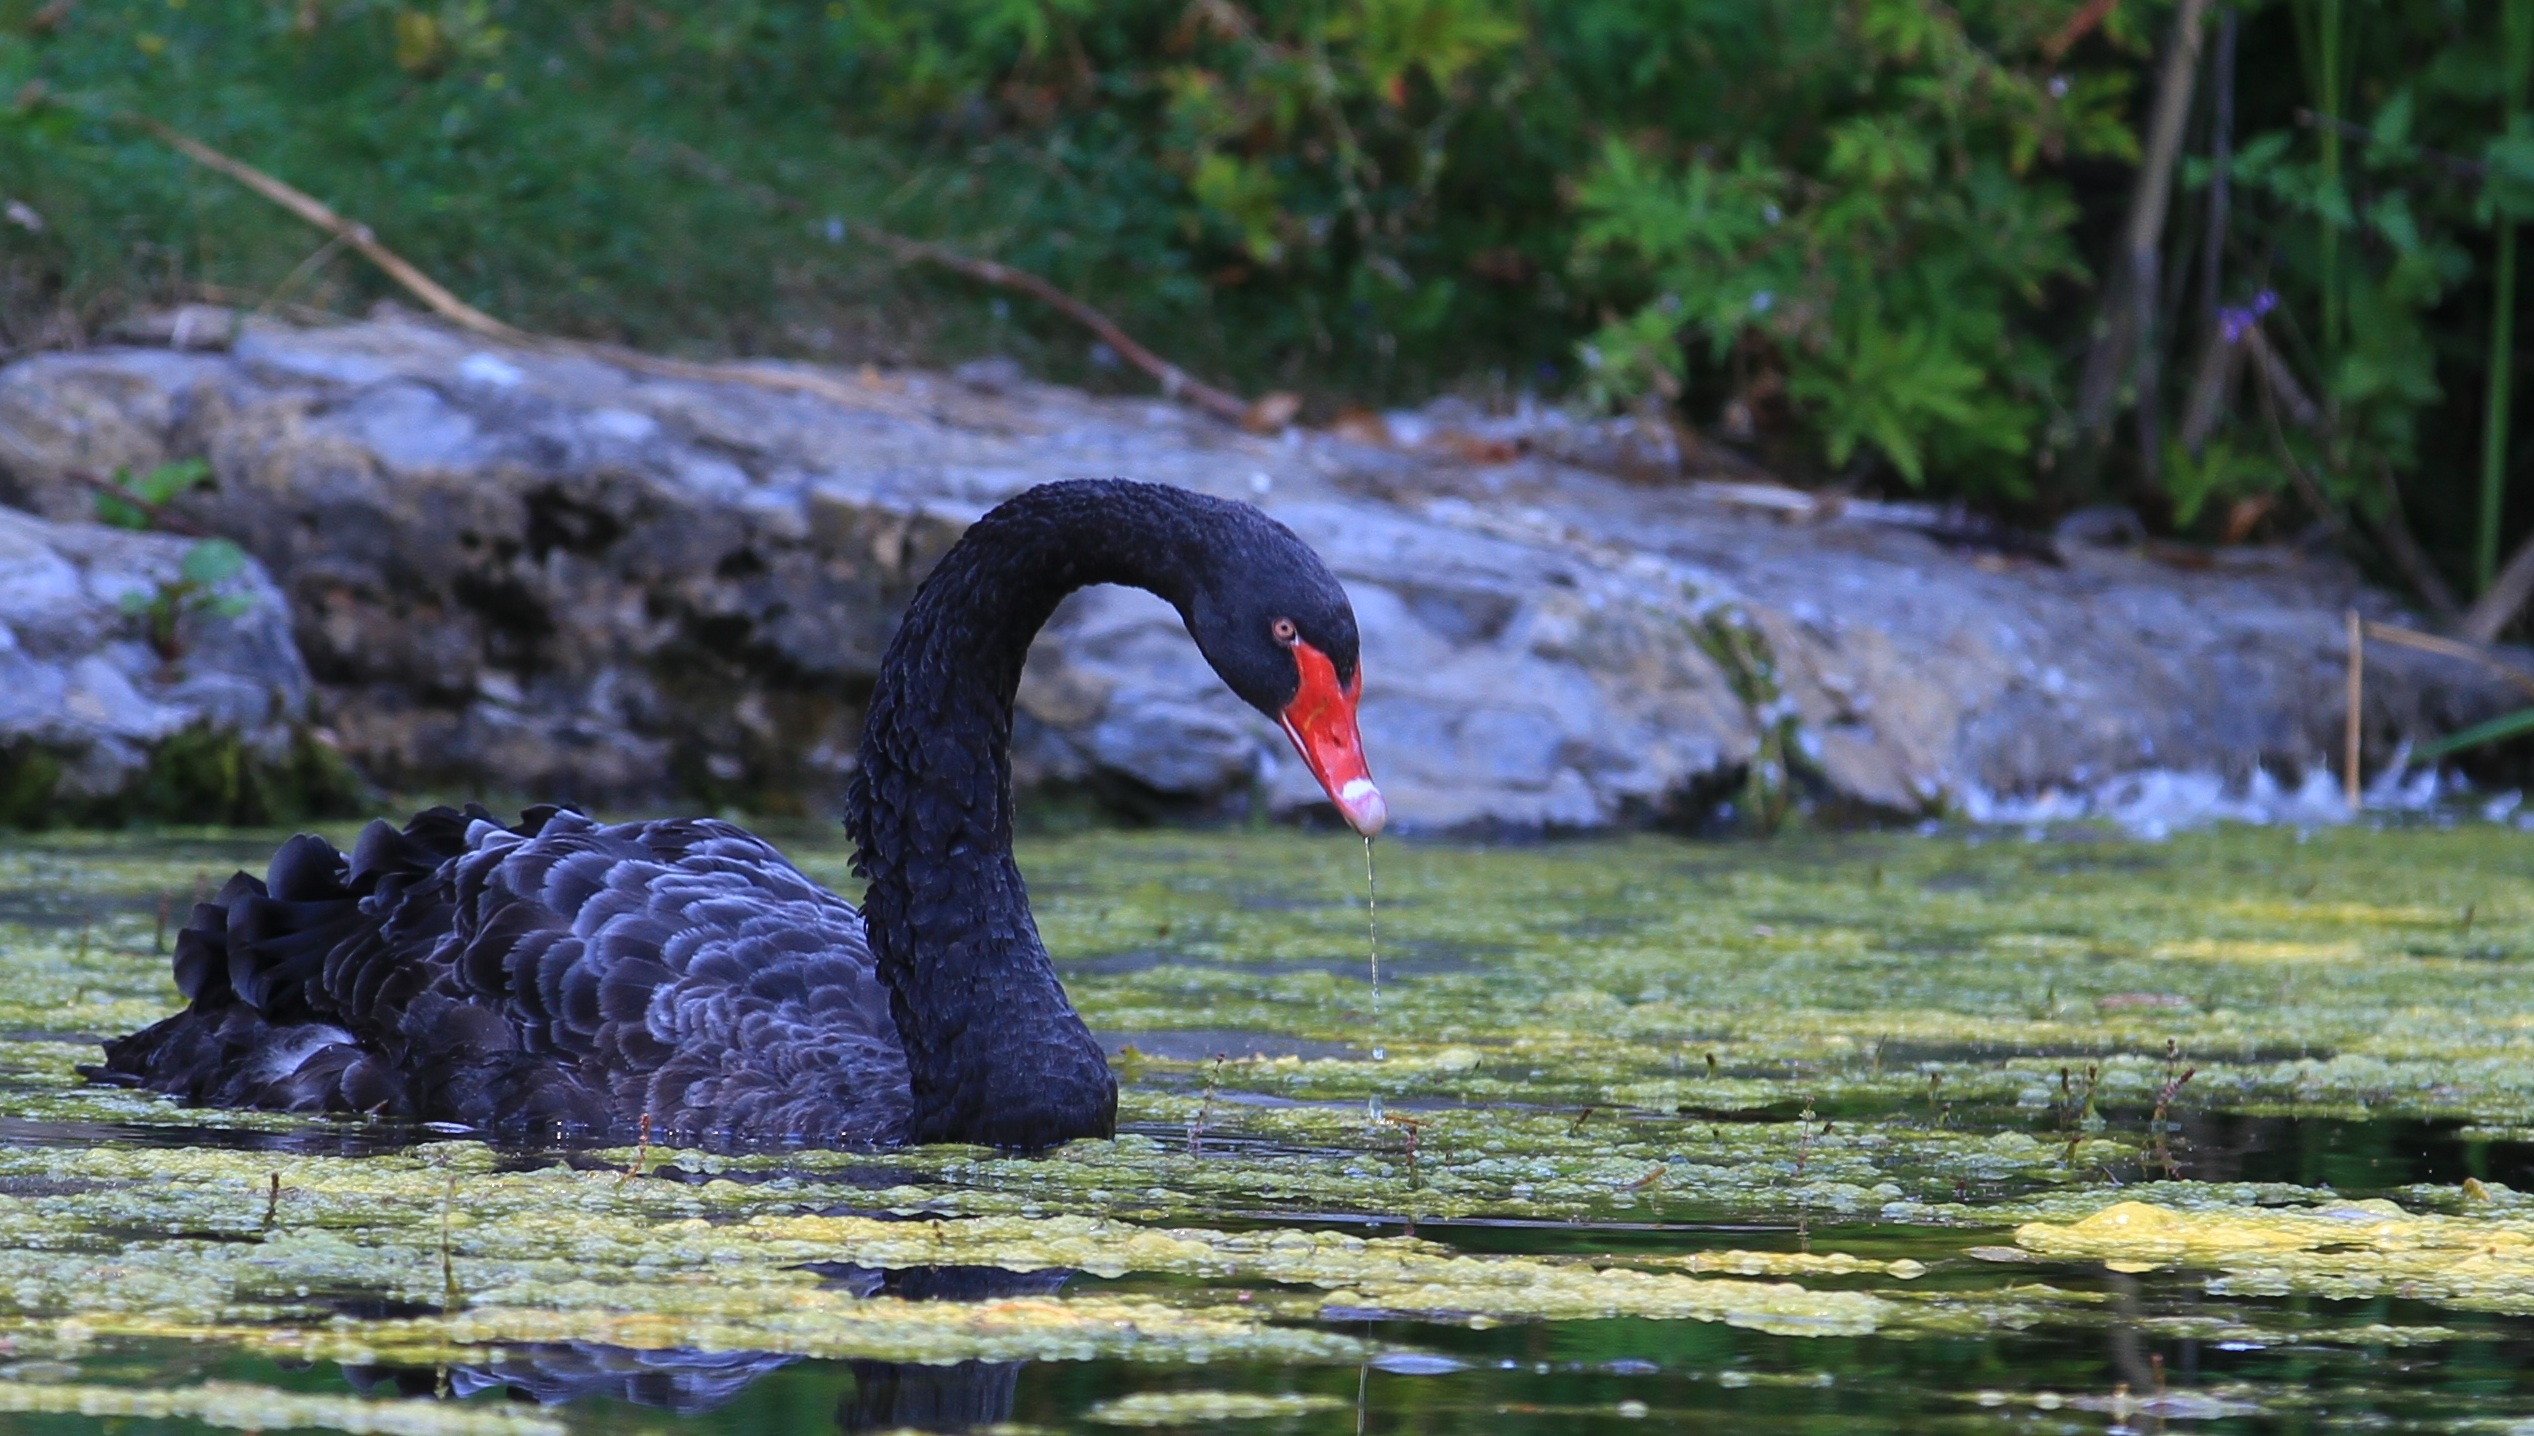
nature, bird, pond, wildlife, fauna, swan, vertebrate, waterfowl, water bird, black swan, ducks geese and swans